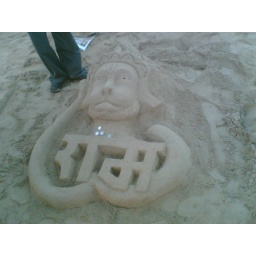
One sand artist on Juhu beach made Hanuman (one of the gods in india) on sand.